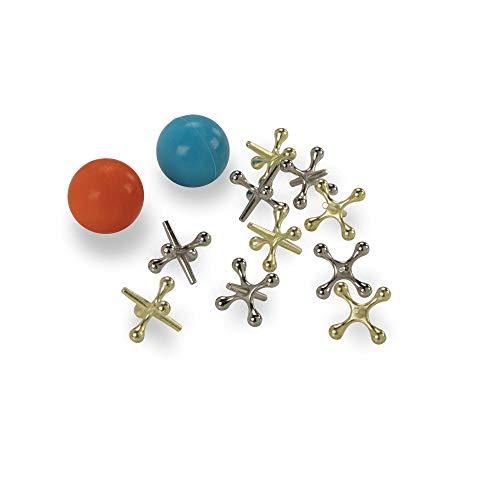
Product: Melissa & Doug Jacks Game with 10 Playing Pieces and 2 Balls in Wooden Storage Box, Great Gift for Girls and Boys - Best for 6, 7, 8 Year Olds and Up
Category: Toys & Games | Games & Accessories
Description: Traditional game of jacks for kids in wooden storage box.
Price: $9.99
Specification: ProductDimensions:3.8x2.5x5inches|ItemWeight:7.2ounces|ShippingWeight:7.2ounces(Viewshippingratesandpolicies)|ASIN:B07VZL4JLQ|Itemmodelnumber:30386|Manufacturerrecommendedage:6-12years